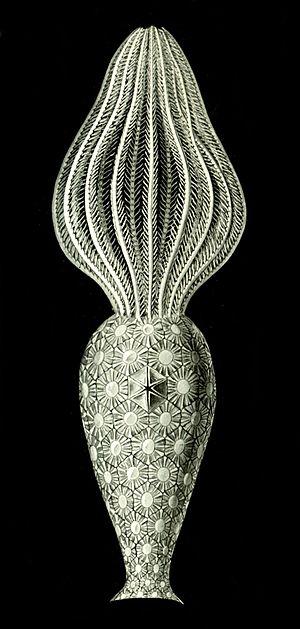
Les échinodermes forment un embranchement d'animaux marins benthiques présents à toutes les profondeurs océaniques, et dont les premières traces fossiles remontent au Cambrien.
Les Eocrinoidea forment une classe d'échinodermes connus uniquement sous forme fossile.
Les Crinozoa sont un sous-embranchement d'échinodermes.